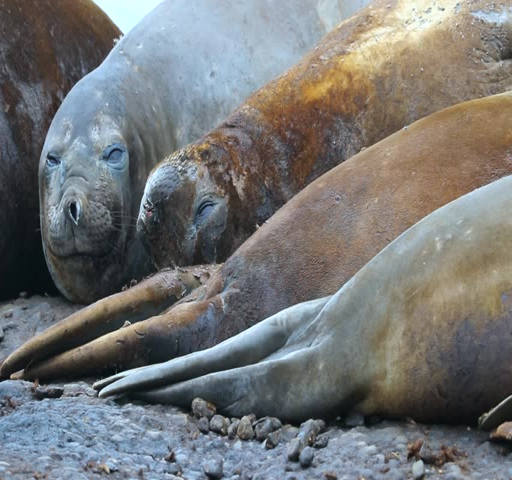
the seal scratches its muzzle with its paw .